Augustin-Jean Fresnel

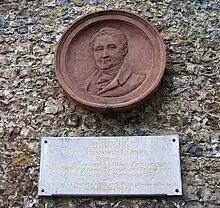
Bas-relief of Fresnel's uncle Léonor Mérimée (1757–1836), on the same wall as the Fresnel monument in Broglie

Arago protested, declaring that he had made some of the same discoveries but had not had time to write them up. In fact the overlap between Arago's work and Biot's was minimal, Arago's being only qualitative and wider in scope (attempting to include polarization by reflection). But the dispute triggered a notorious falling-out between the two men.